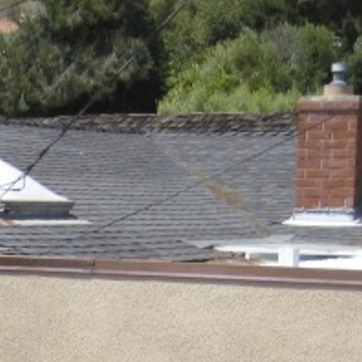
Material: other